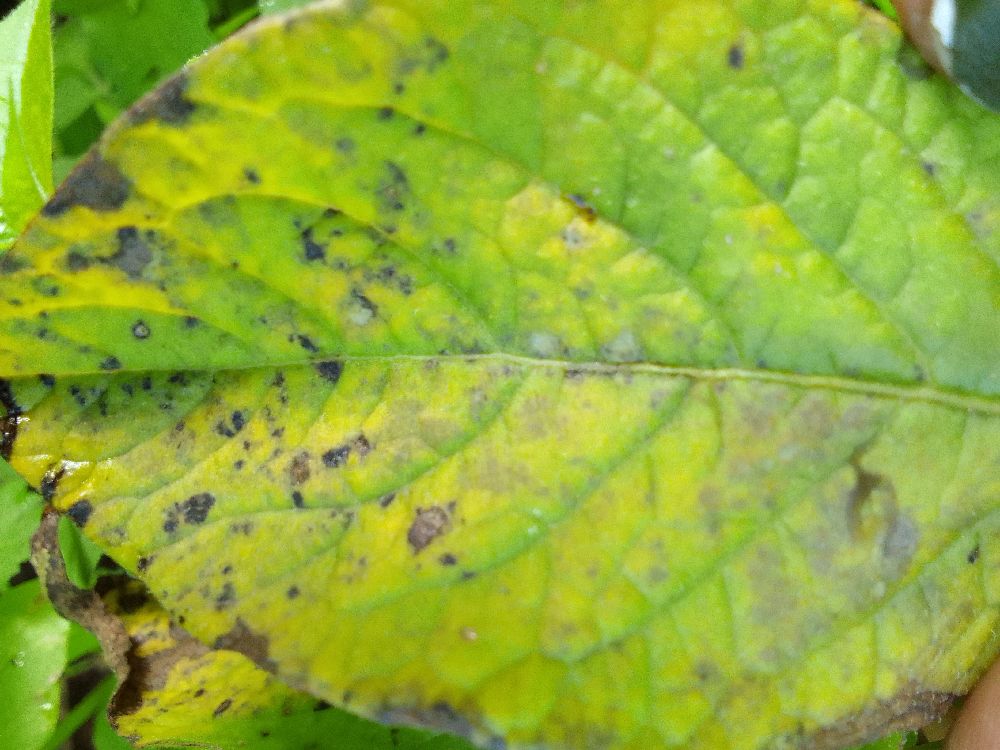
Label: Early blight